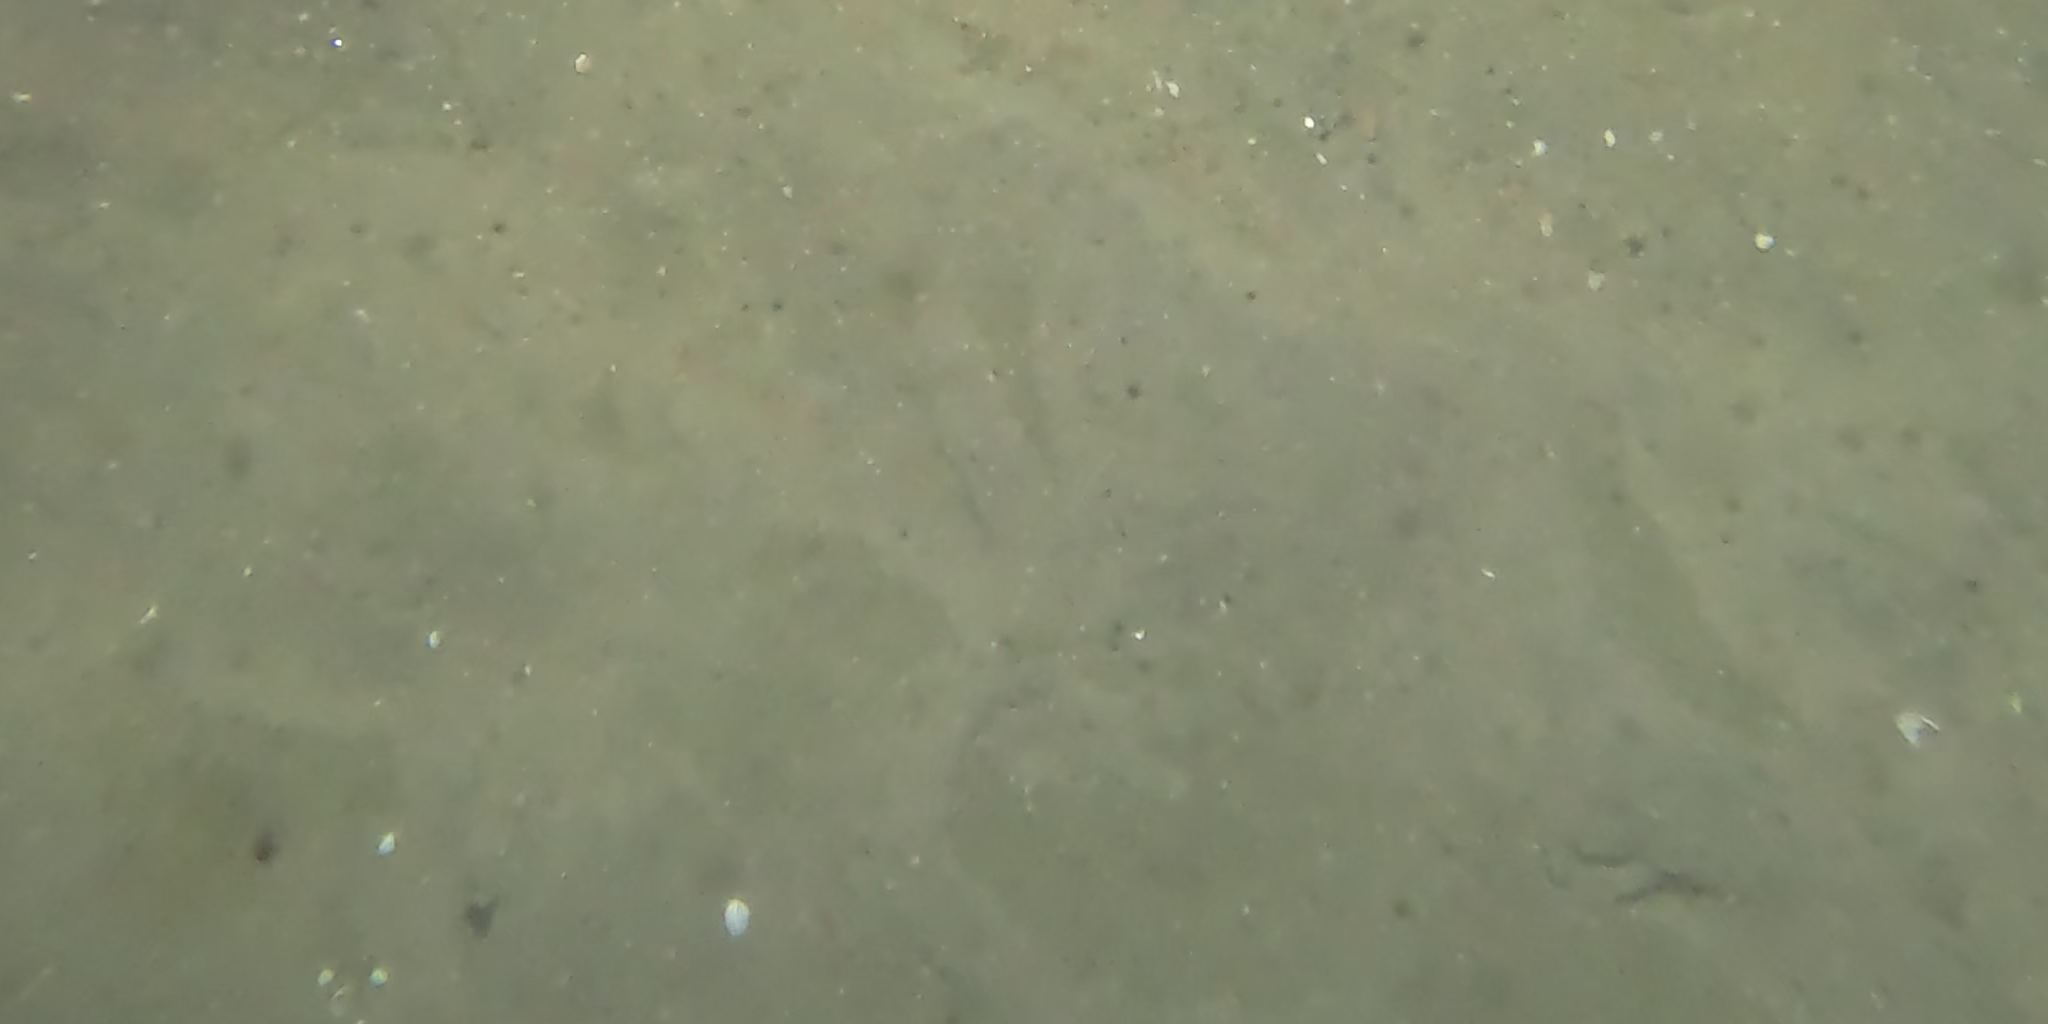
Seabed habitat: sand